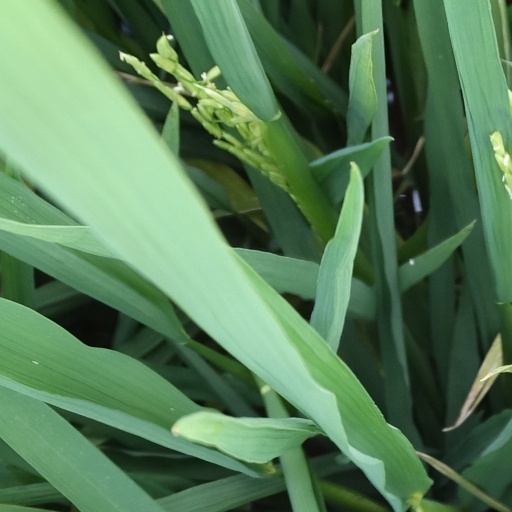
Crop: rice